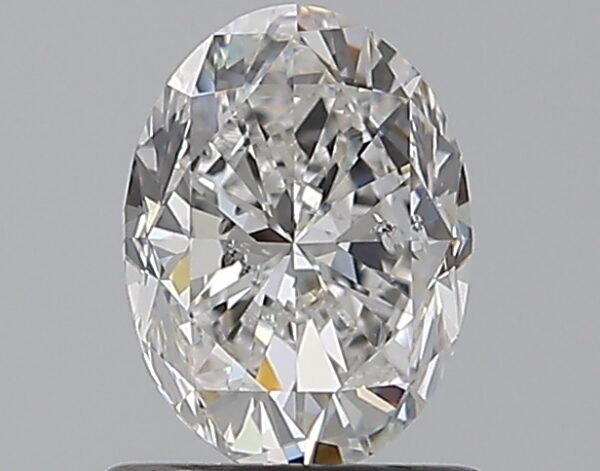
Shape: oval
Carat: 1
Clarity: SI2
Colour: E
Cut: FG
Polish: EX
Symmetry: VG
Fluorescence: F
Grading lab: GIA
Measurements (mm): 7.12 x 5.31 x 3.71